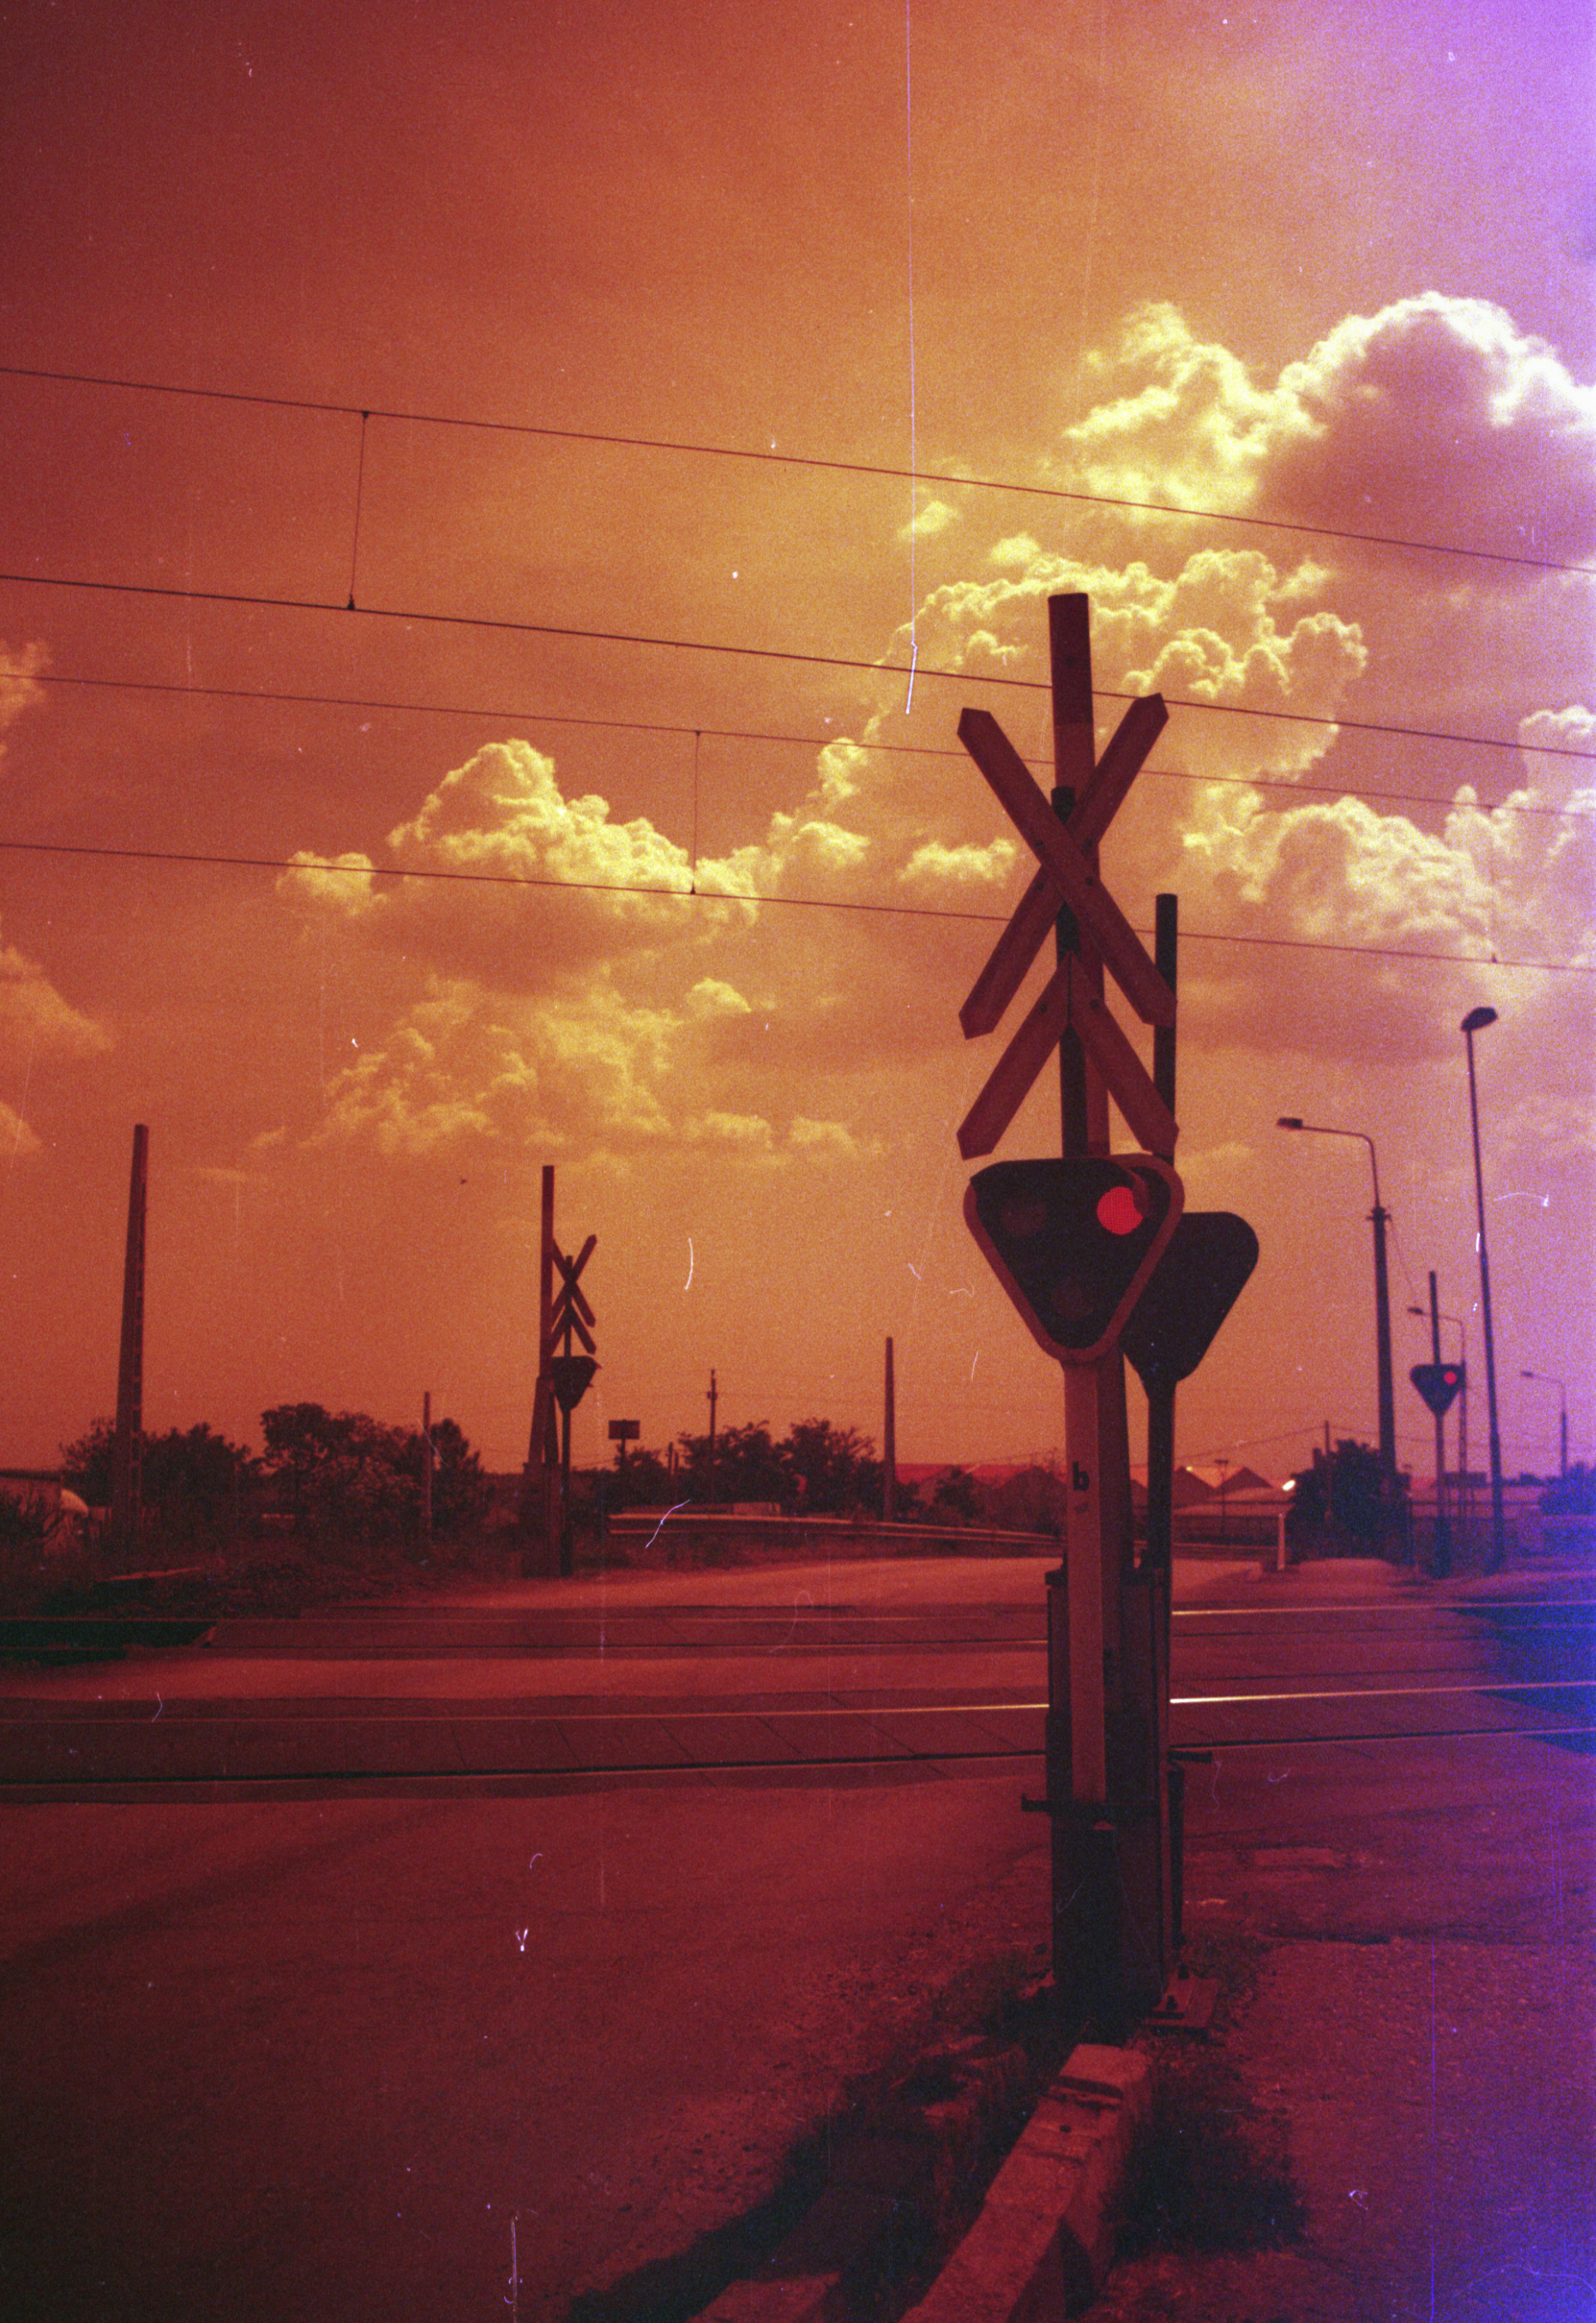
cloud, sky, sun, sunrise, sunset, sunlight, morning, dawn, dusk, evening, reflection, canon, darkness, eos, diy, shape, 300, 2880, redscale, gifversion, afterglow